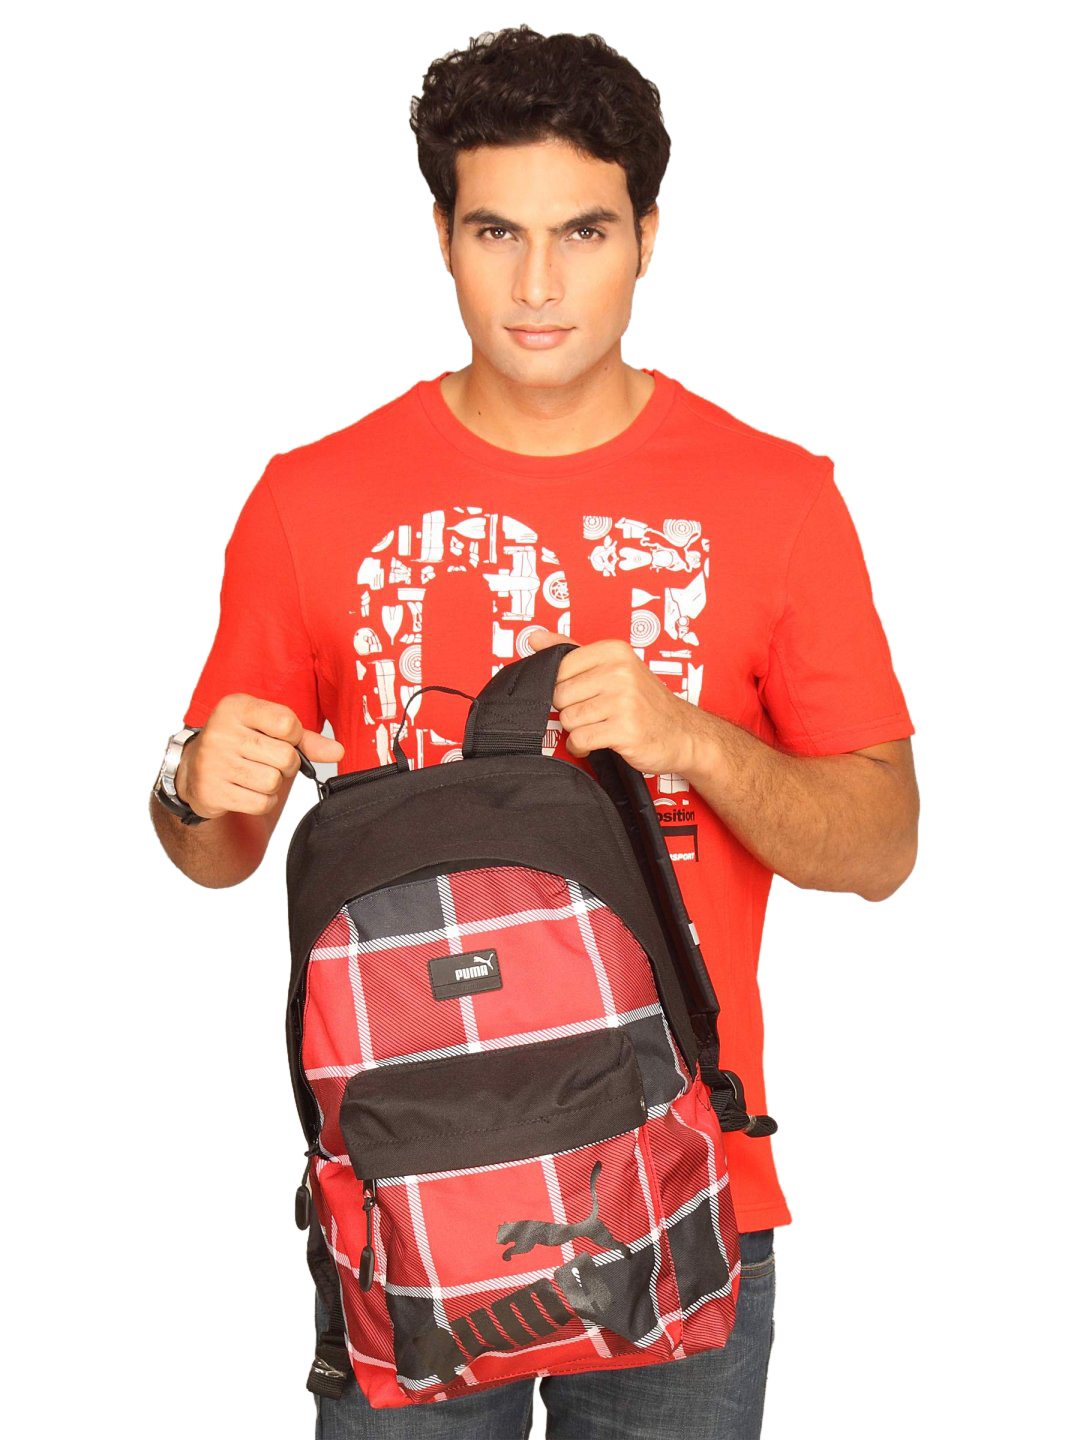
Puma Unisex Foundation Black Red Bagpack
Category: Accessories / Bags / Backpacks
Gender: Unisex
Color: Black
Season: Summer 2011
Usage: Casual